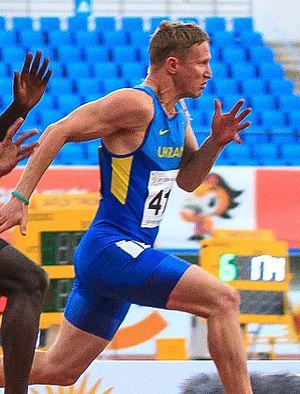
Serhiy Smelyk est un athlète ukrainien, spécialiste du sprint.